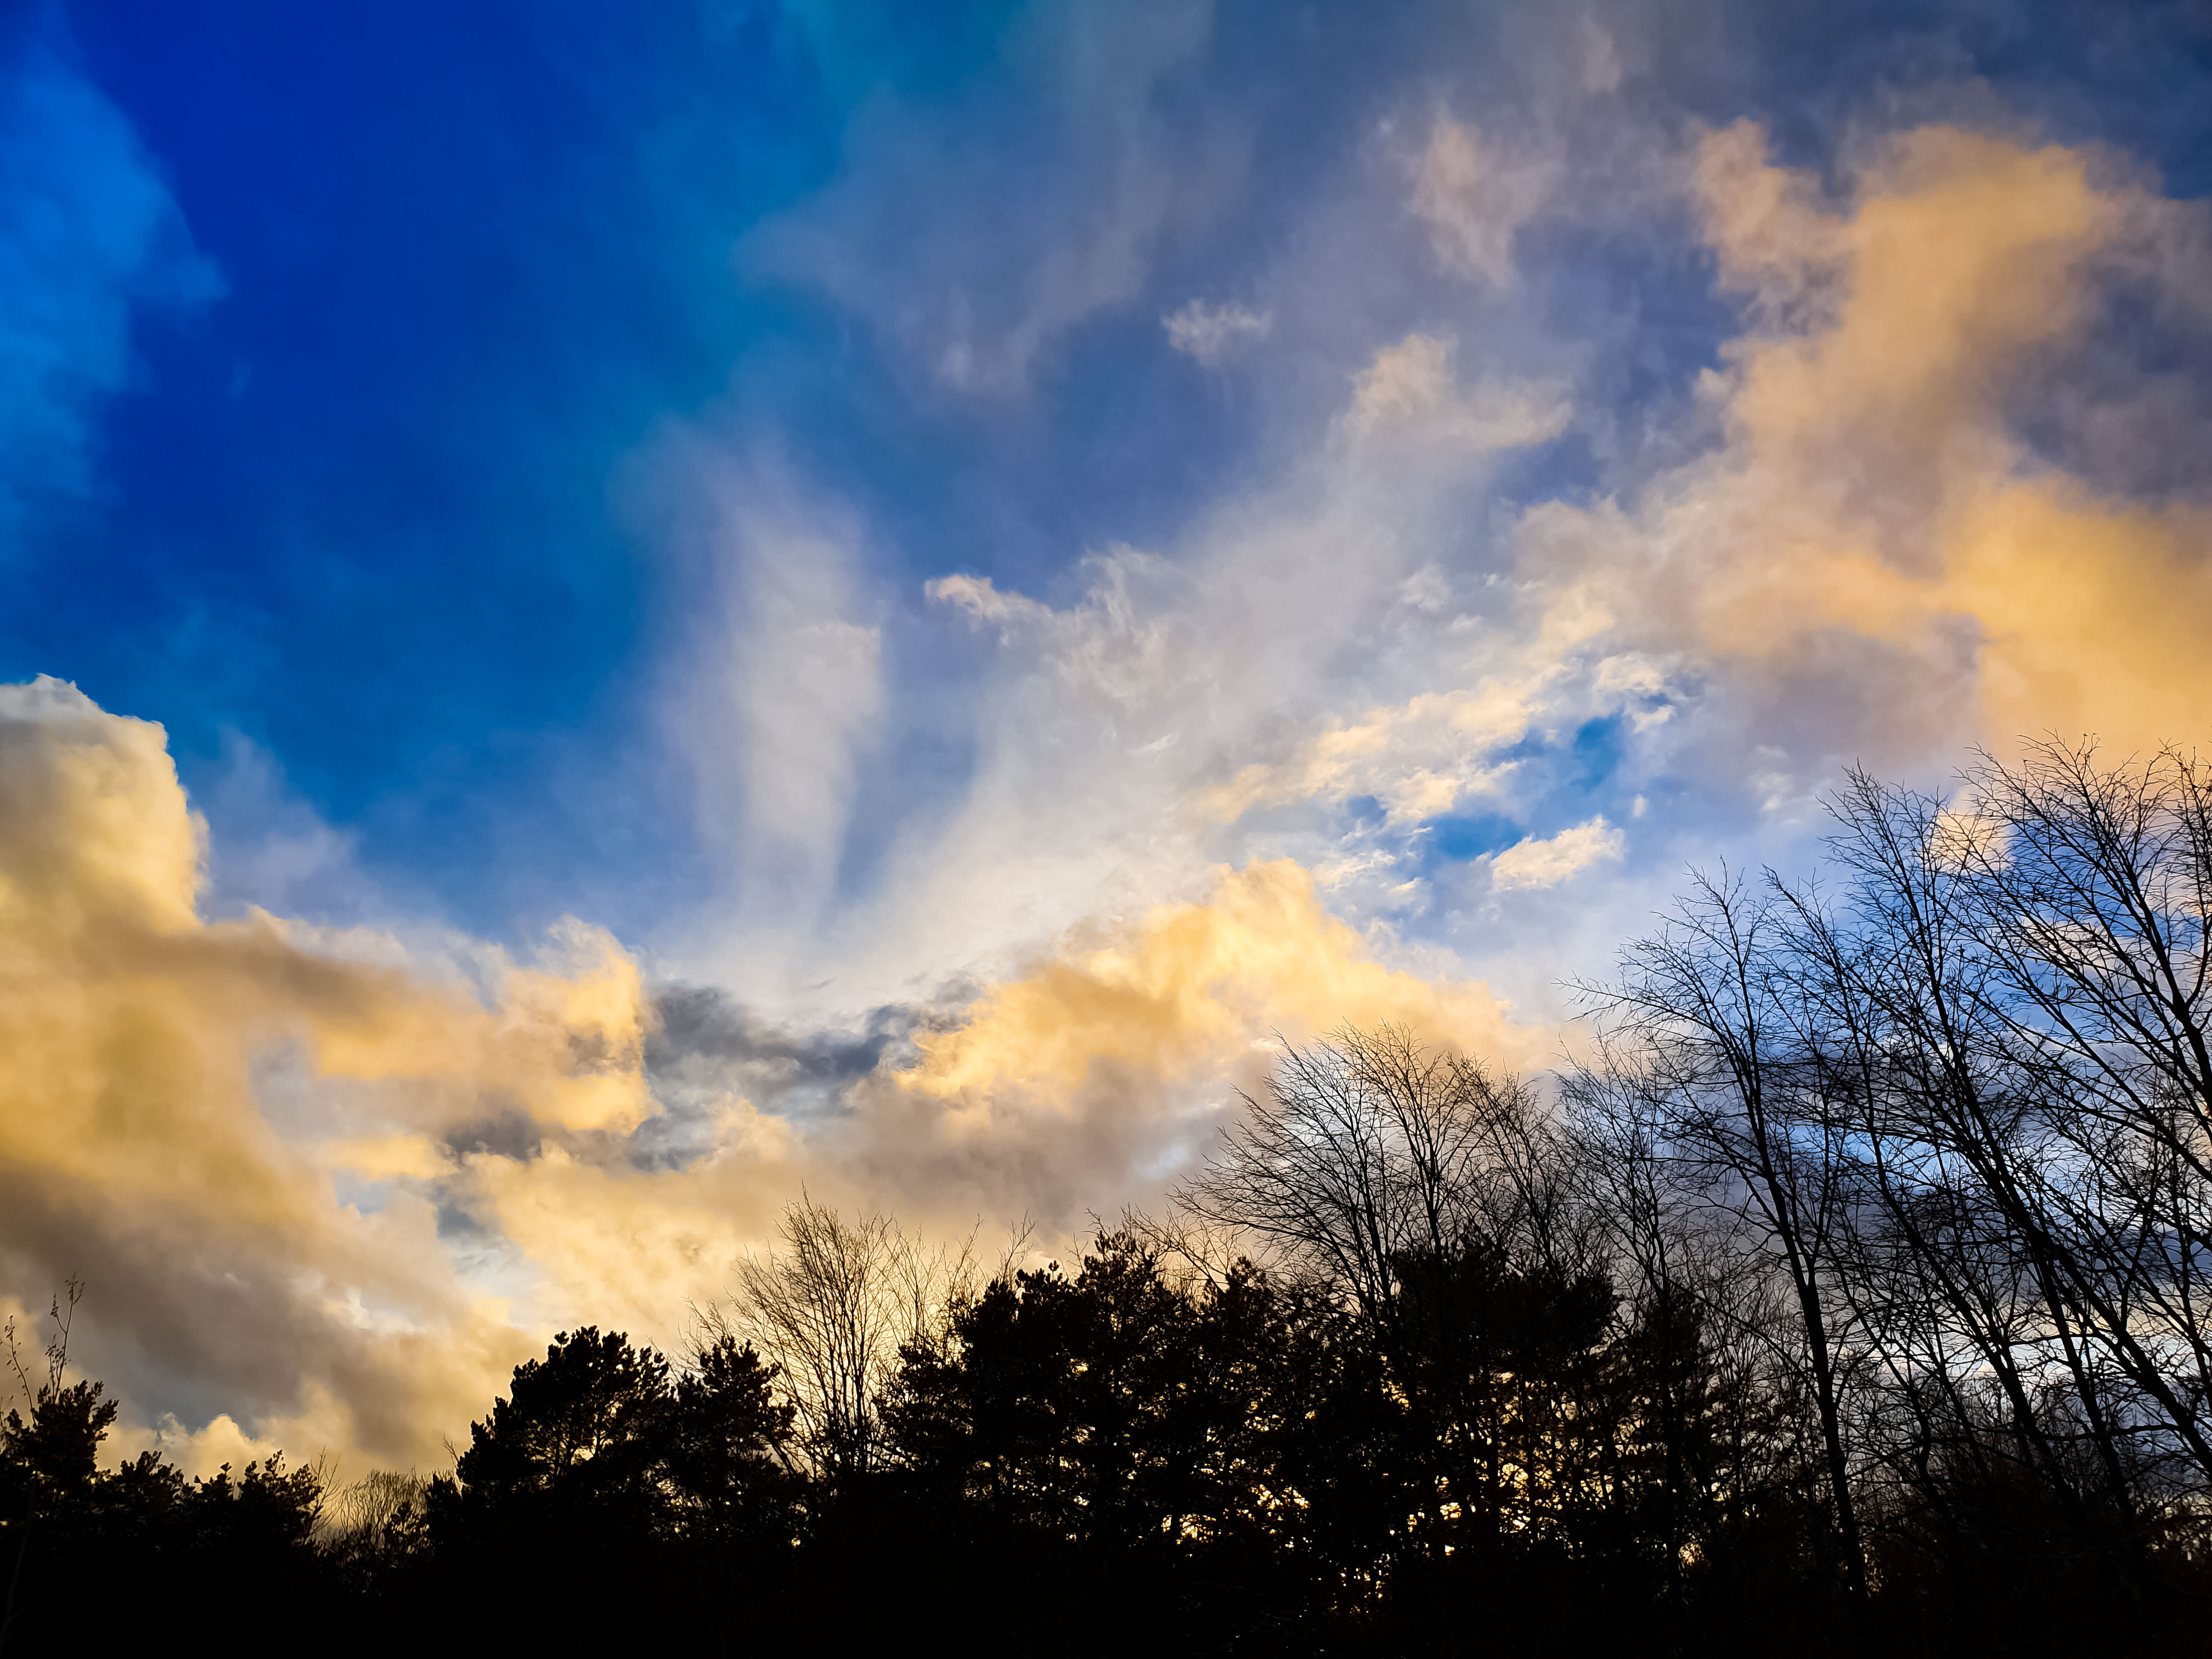
sunset, clouds, spring, trees, munich, germany, sky, cloud, daytime, nature, blue, atmosphere, natural landscape, atmospheric phenomenon, tree, cumulus, evening, morning, sunlight, horizon, meteorological phenomenon, afterglow, dusk, branch, calm, landscape, sunrise, rural area, photography, plant, space, dawn